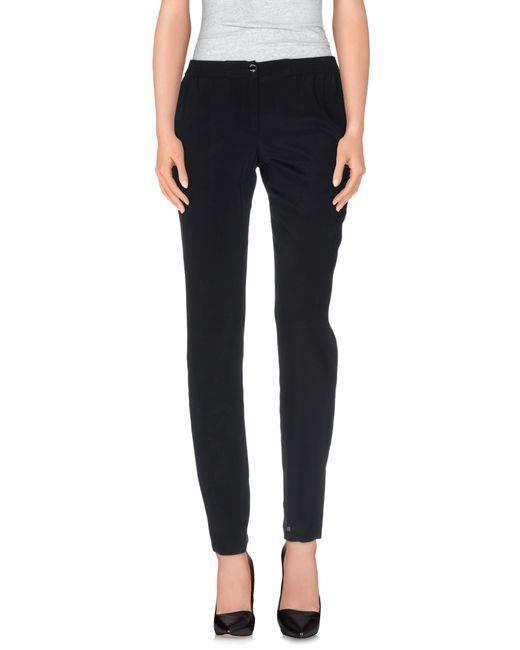
Damen schwarze formelle Hose Baumwolle Plain